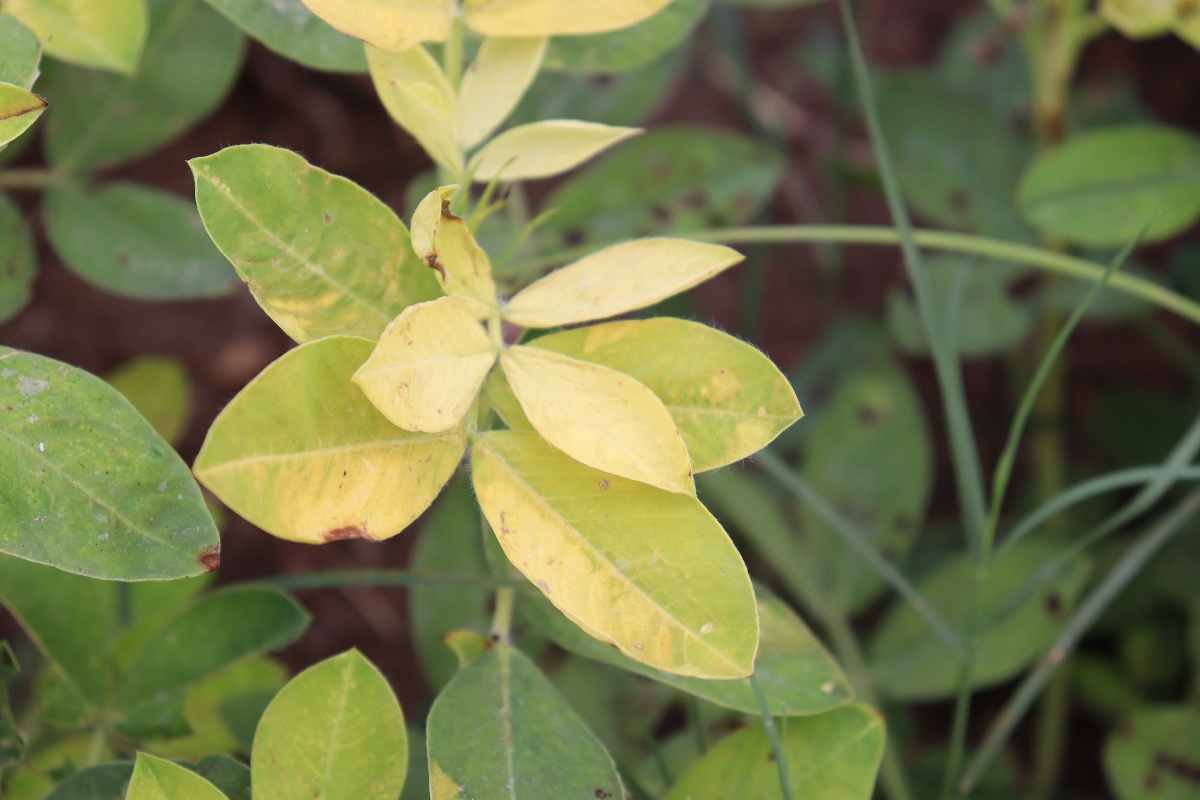
Label: nutrition deficiency